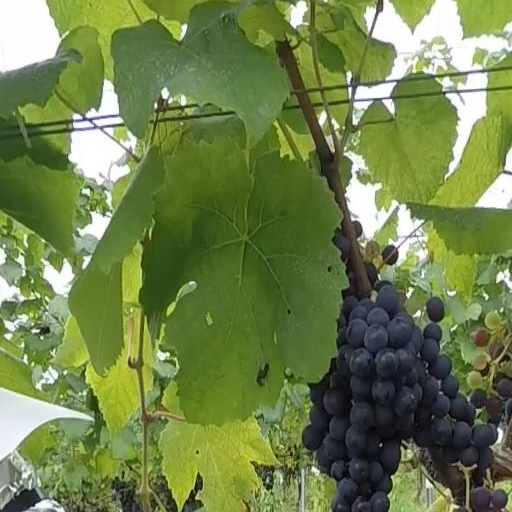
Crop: grape